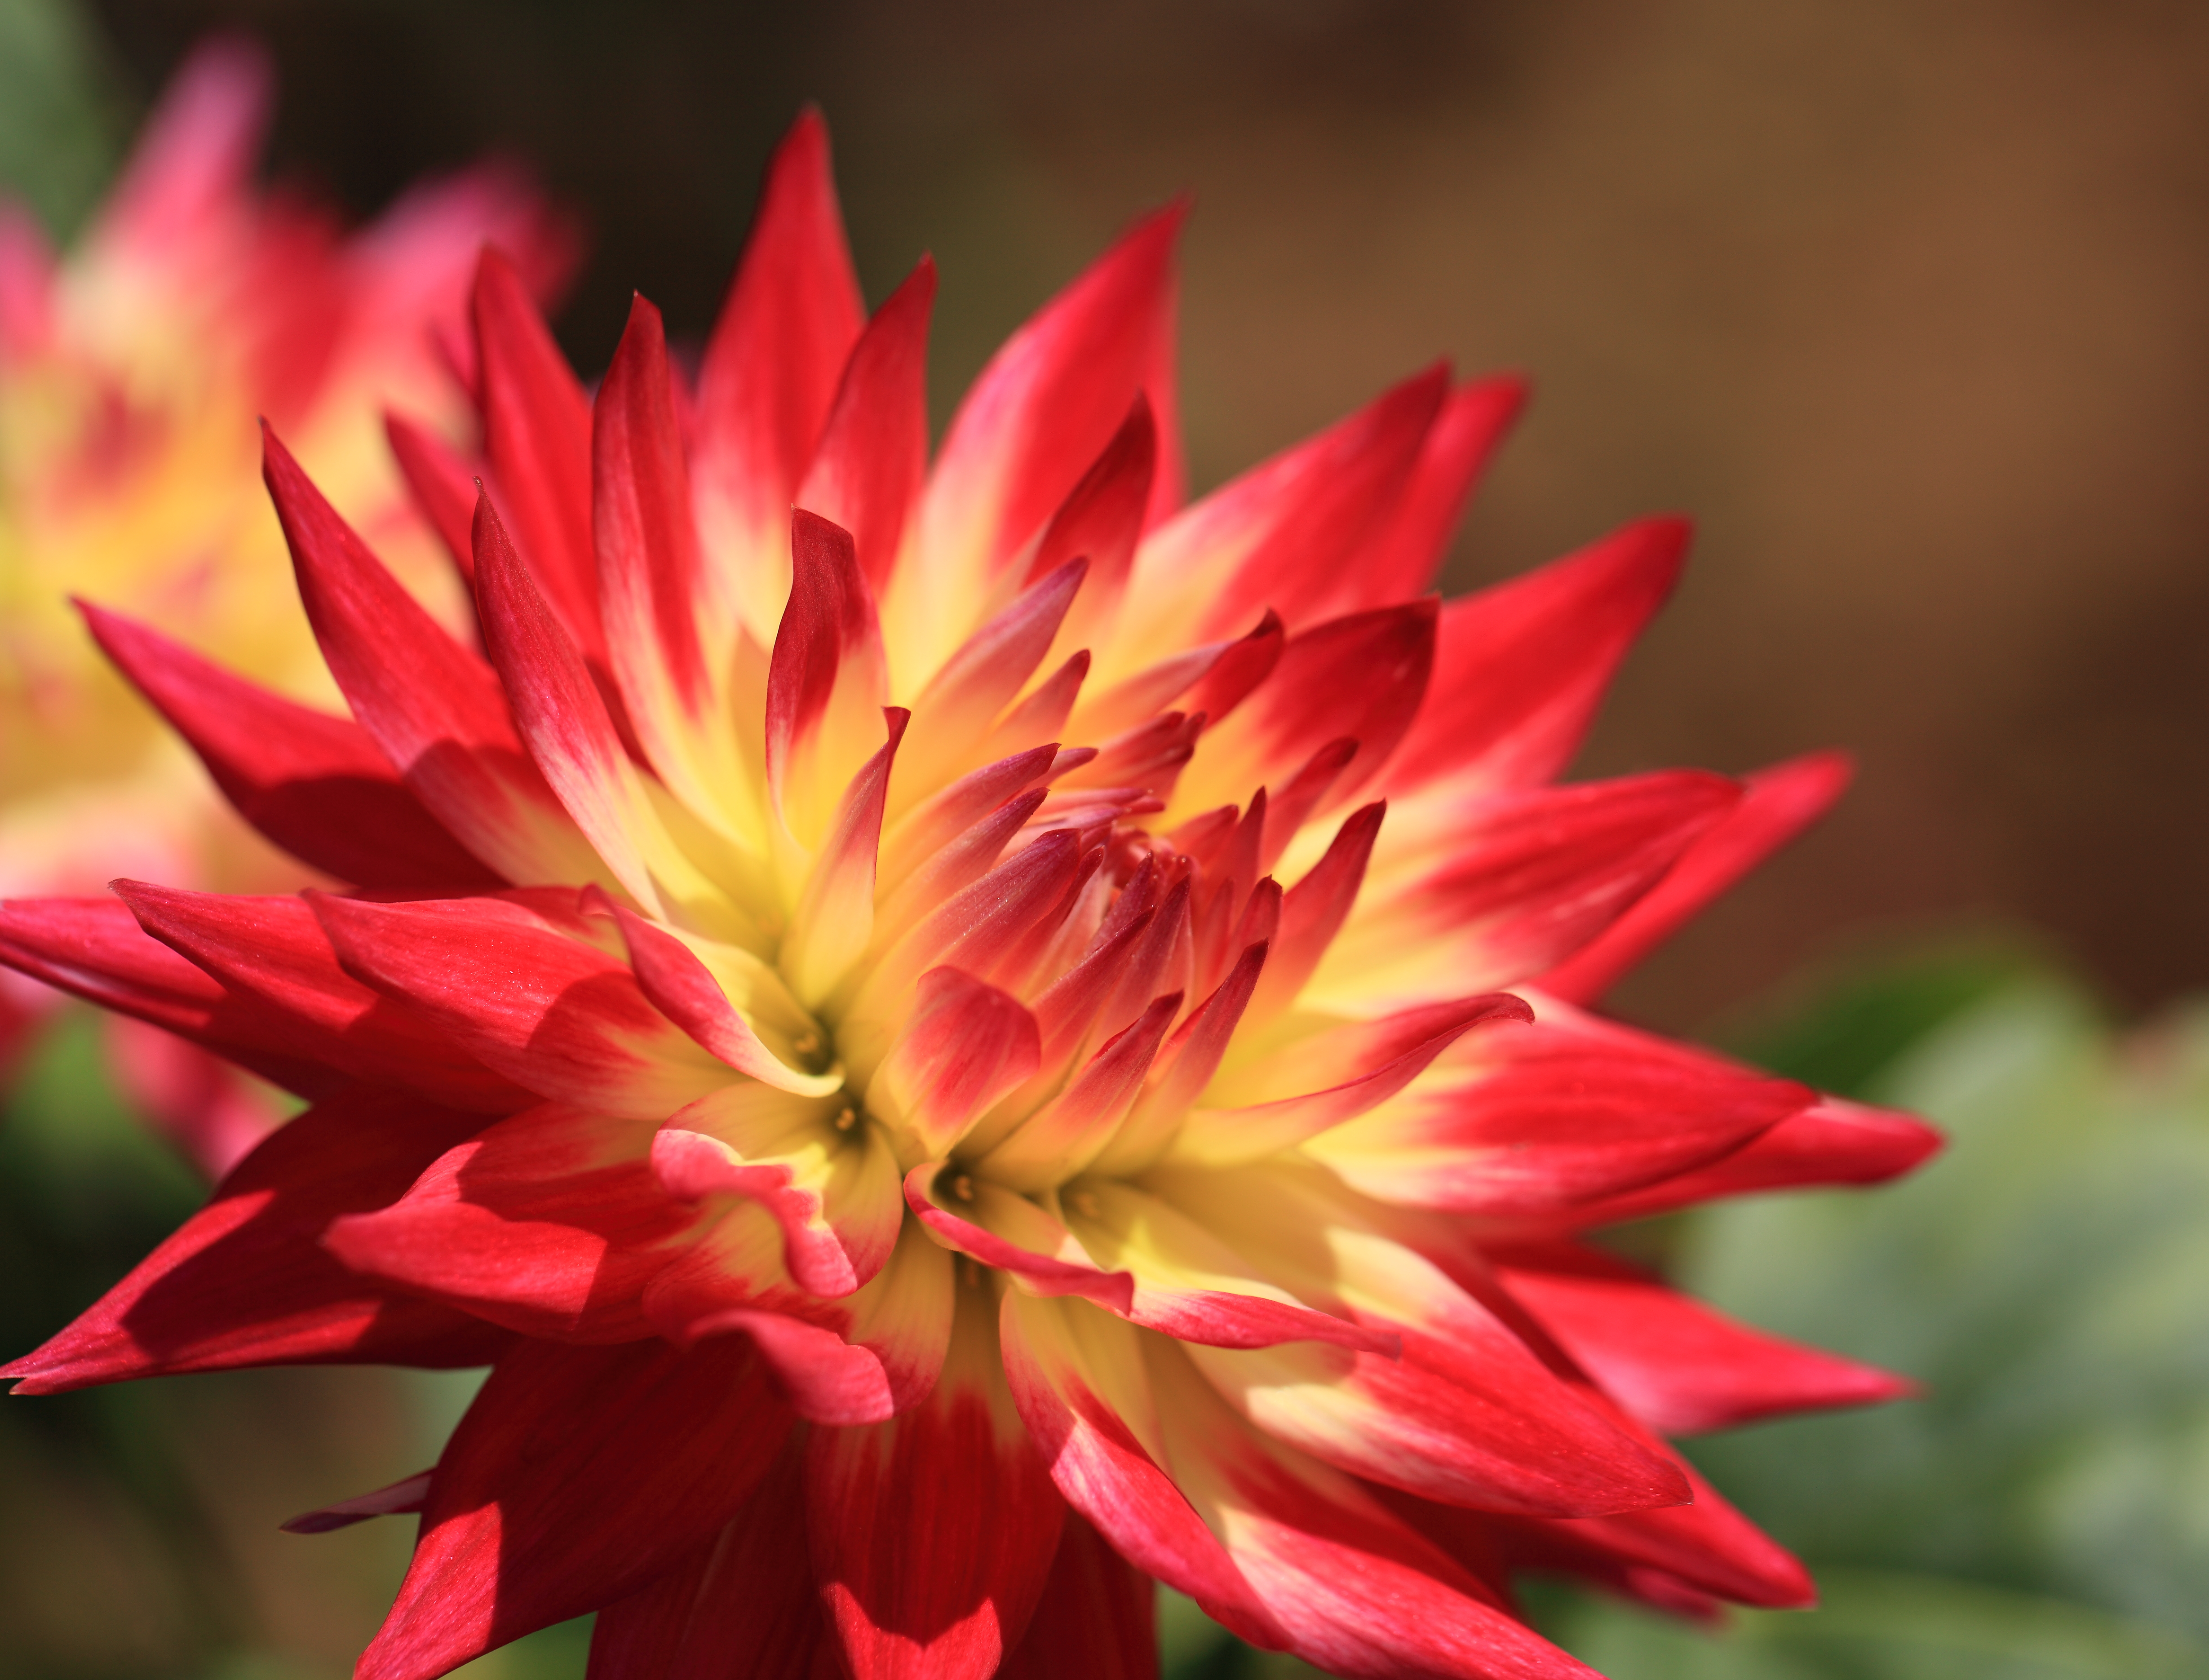
blossom, plant, flower, petal, high, red, flora, close up, dahlia, cool image, tokyo, 5d, hires, markii, hi, res, resolution, jindaishokubutsukouen, choufu, macro photography, flowering plant, daisy family, annual plant, plant stem, land plant